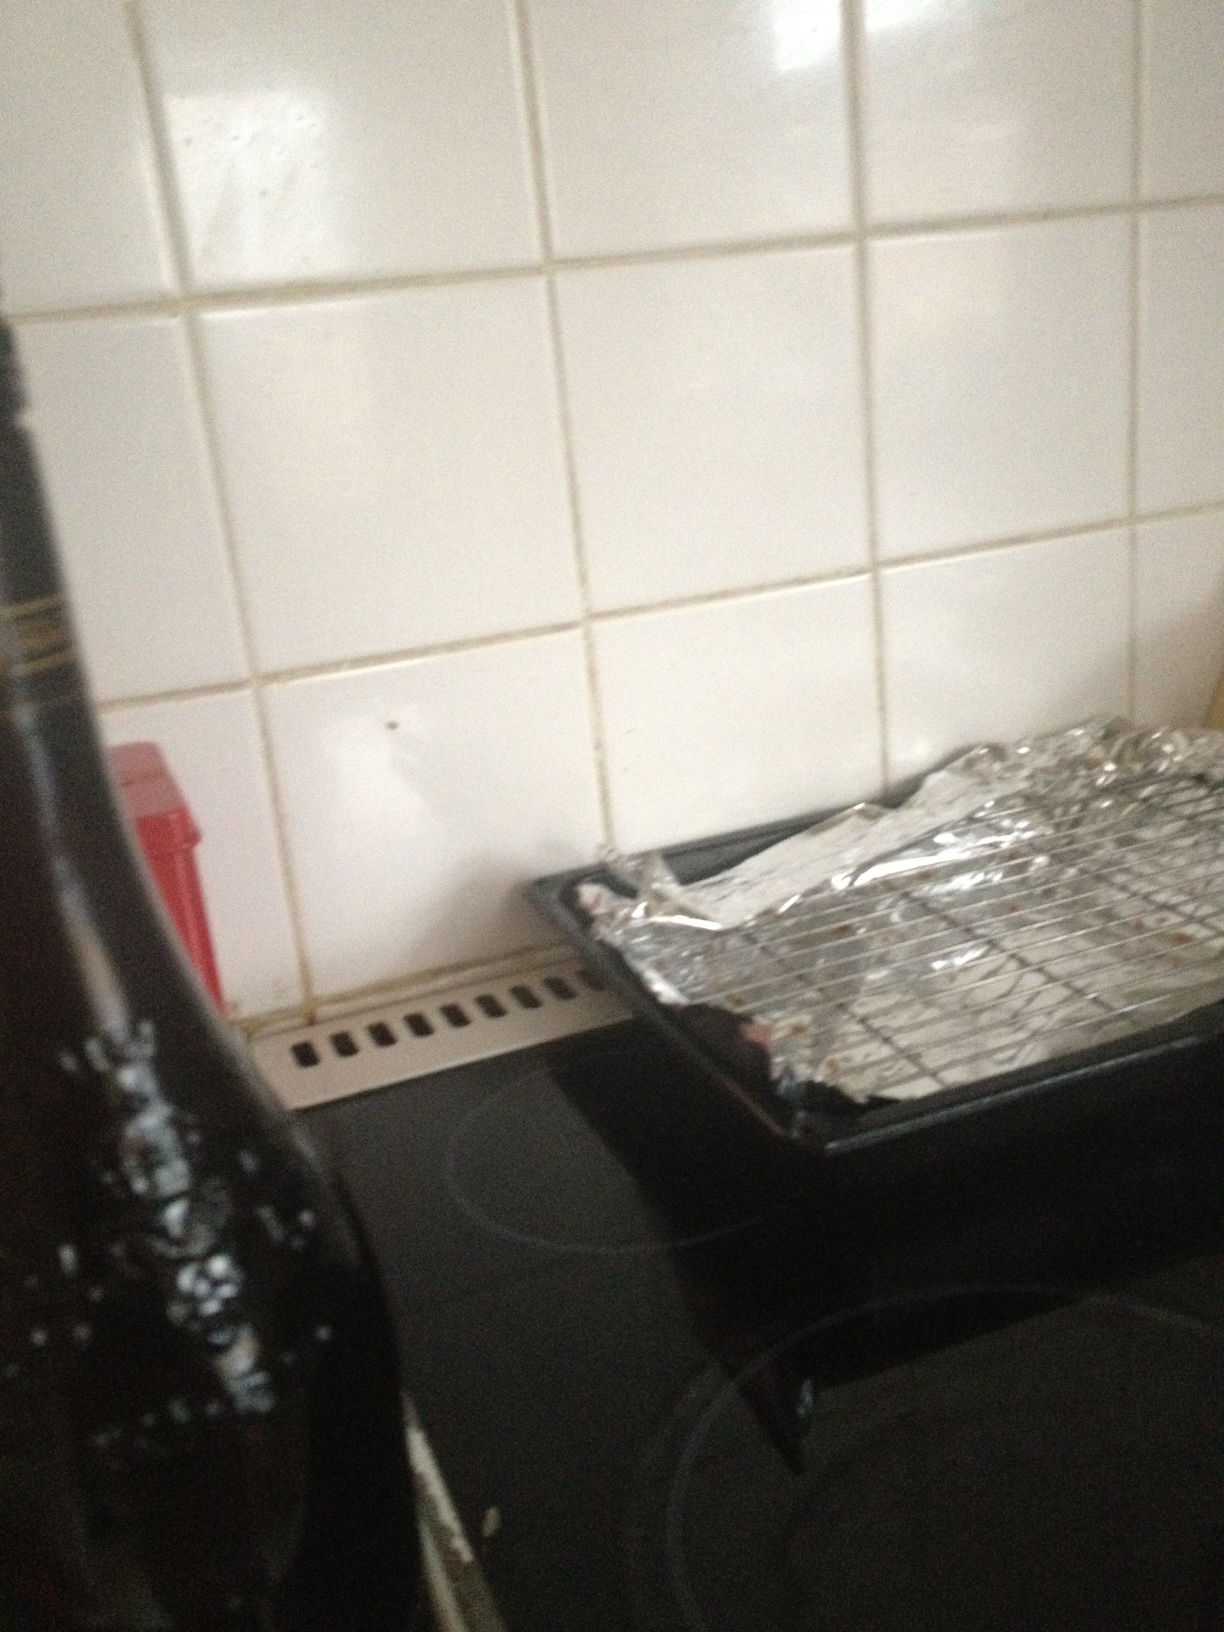Question: What is this bottle of?
Answer: unanswerable